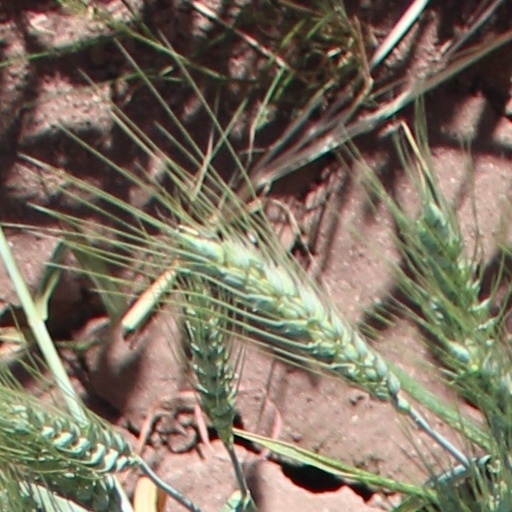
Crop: wheat